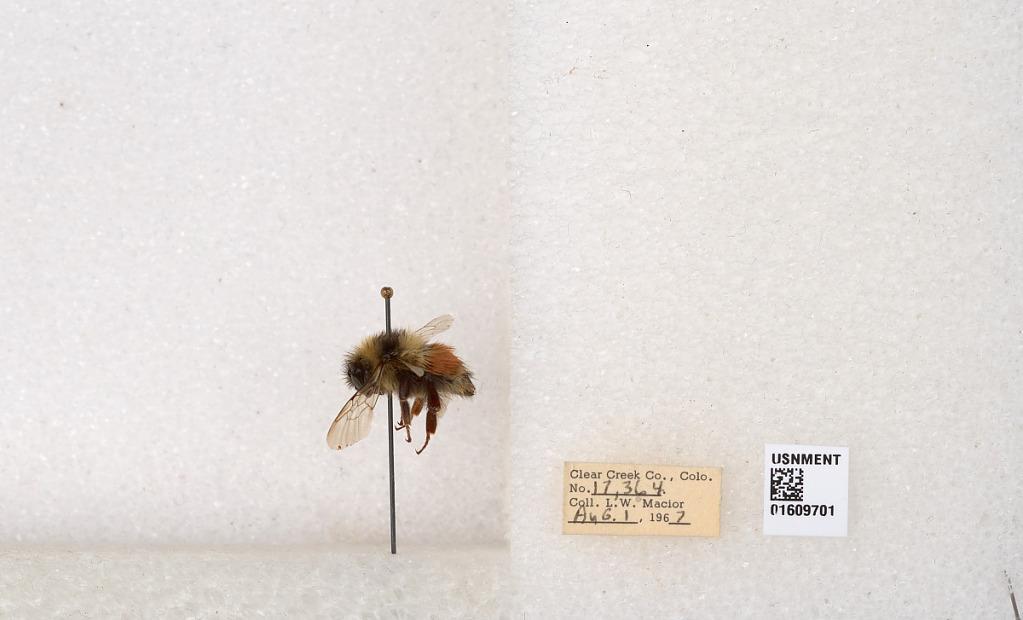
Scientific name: Bombus (Pyrobombus) sylvicola Kirby
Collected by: L. Macior
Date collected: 1967-8-1
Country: United States
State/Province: Colorado
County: Clear Creek
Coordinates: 39.6856, -105.645